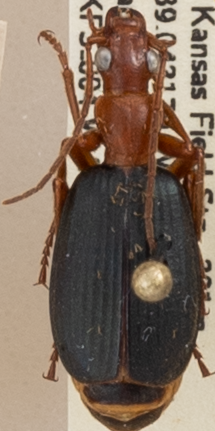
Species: Brachinus alternans
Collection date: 2022-07-13
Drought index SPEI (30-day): -1.13
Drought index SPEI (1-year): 0.376
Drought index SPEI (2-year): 0.226